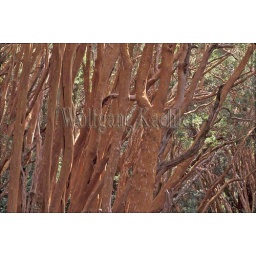
Argentina, near bariloche, lake nahuel huapi, quetrihue peninsula, arrayanes tree trunks